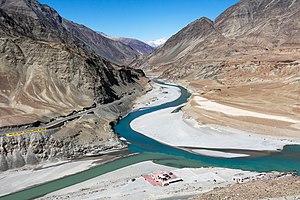
Confluence des rivières Indus (à gauche) et Zanskar (en haut), Ladakh, Inde